Liksom en Herdinna, högtids klädd

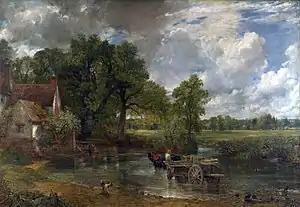
"Liksom en herdinna" has been described as depicting a scene much like John Constable's oil paintings (here his 1821 "The Hay Wain") as the "farmer heavy on staggering wheel" trundles through the meadows.

Bellman's biographer Paul Britten Austin describes the song "with its almost religious invocation of a shepherdess, 'clad for some solemn feast'" as "more lovely in Swedish" than in Boileau's French. He comments that in the Epistle, Bellman depicts the countryside just north of Stockholm like a John Constable painting, with "Mark how between meadows all awry/the Cot to the lake descends... Where farmer heavy on staggering wheel/Makes haste to his hearth and evening meal". However, he finds "quintessentially Swedish" the mood of high summer, with a swallow flying into the room, the cock crowing outside, and the bell of the village church ringing steadily. Everything is perfectly innocent until the last verse, when ""Ulla", flat in the face of all Boileau-esque canons of what is permitted in a pastoral and forgetting all new-found respectability, falls into bed with her cavalier, both having drunk too much."